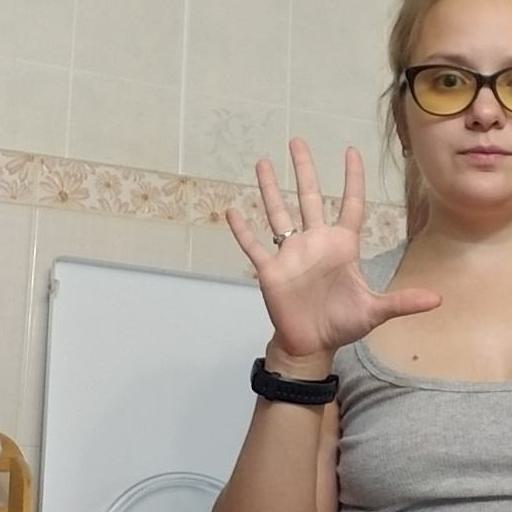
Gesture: palm